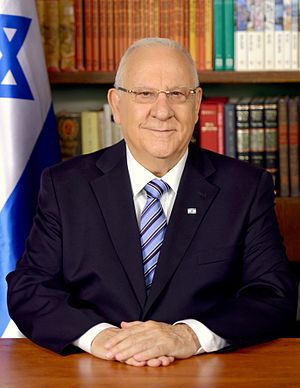
Reuven Rivlin
"Reuven ""Ruvi"" Rivlin er en israelsk politiker og advokat. Han er den 10. og nuværende præsident i Israel, en position, han har haft siden 2014. Han er medlem af Likud-partiet. Rivlin var kommunikationsminister fra 2001 til 2003. Den 10. juni 2014 blev han valgt til præsident for Israel.